Maronite Church

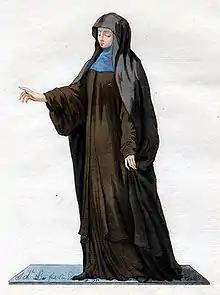
1779 painting of a Maronite nun from Mount Lebanon, with brown jilbab, blue headscarf and black hijab

In 687, as part of an agreements with Abd al-Malik ibn Marwan, Byzantine emperor Justinian II sent 12,000 Christian Maronites from Lebanon to Armenia, in exchange for a substantial payment and half the revenues of Cyprus. There they were conscripted as rowers and marines in the Byzantine navy. Additional resettlement efforts allowed Justinian to reinforce naval forces depleted by earlier conflicts.